Insel Range

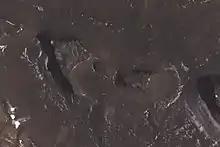
Satellite view of Green and Canfield Mesas 2009

An ice-free mesa of extent, located west-southwest of Canfield Mesa in the west part of Insel Range.